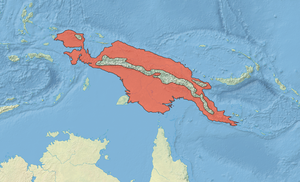
L'Aigle de Weiske est une espèce d'oiseaux de la famille des Accipitridae.